A1 motorway (Romania)

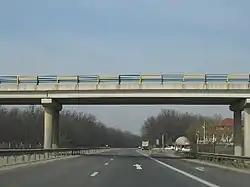
Bucharest – Pitești segment – country road overpass at km 55 (westbound view)

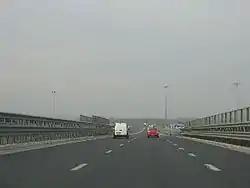
Pitești bypass segment – Pitești East node at km 115 (westbound view)

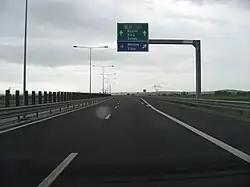
Sibiu bypass section – A1/DN14 node at km 246 (westbound view)

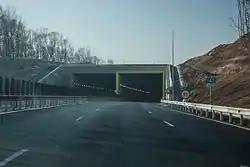
Sibiu – Săliște segment – Săcel Tunnel at km 264 (westbound view)

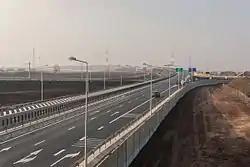
Sebeș – Orăștie segment – Sebeș North node at km 309 (westbound view)

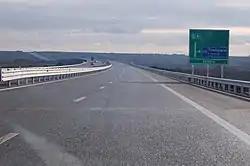
Timișoara – Arad segment at km 506 (eastbound view)

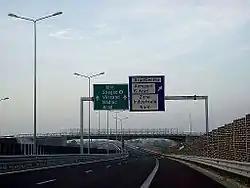
Arad bypass segment – Arad center/airport node at km 542 (westbound view)

The A1 motorway is a partially built motorway in Romania, planned to connect Bucharest with the Banat and Crișana regions in the western part of the country and the rest of Europe. When completed it will be 581 kilometers long and it will span the country on the approximative south-east to north west direction. The motorway starts in the western part of Bucharest and connects the following major cities: Pitești, Sibiu, Deva, Timișoara, Arad, reaching Hungary's M43 motorway near Nădlac. As the motorway is built along the Trans-European Transport Networks Rhine-Danube Corridor the construction receives 85% funding from the European Union. The road is part of the proposed Via Carpatia route.